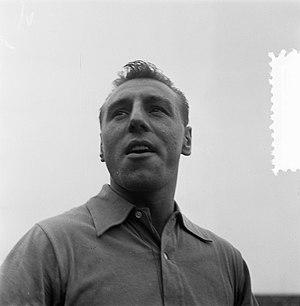
L'équipe de Belgique olympique de football représente la Belgique dans les compétitions de football aux Jeux olympiques. Jusqu'à la fin des années 1970, ce sont les Diables Rouges qui défendent les couleurs du pays aux JO avant que le développement du professionalisme ne pousse la fédération belge à créer une équipe spécifique, le Comité international olympique n'autorisant en effet qu'aux amateurs de participer aux Jeux. En 1992, la FIFA décide d'élargir la participation des joueurs amateurs à tous joueurs de moins de 23 ans. La Belgique est depuis représentée par son équipe espoirs.
L'équipe de Belgique de football dispute en 1953 les éliminatoires de la Coupe du monde et décroche sa quatrième participation, la première de l'après-guerre.